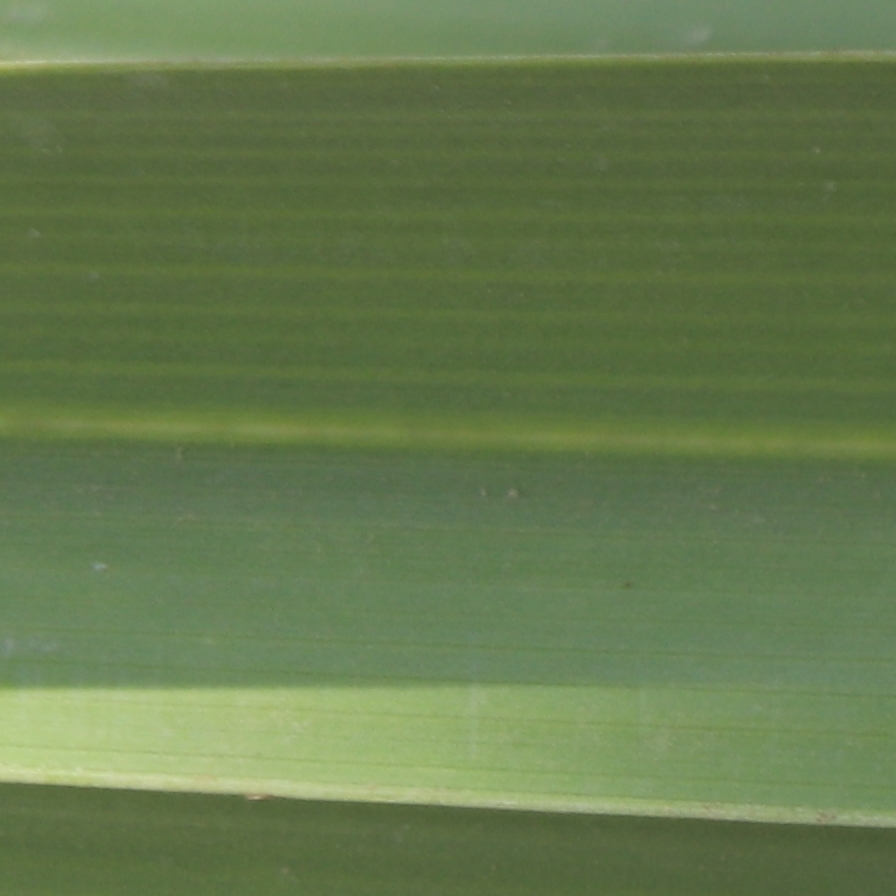
Label: Healthy